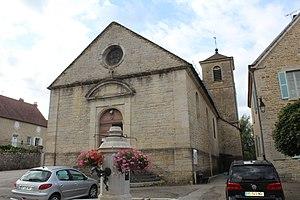
Église Saint-Léger de Gevingey.
Gevingey est une commune française située dans le département du Jura, en région Bourgogne-Franche-Comté. Les habitants se nomment les Gevingeois et Gevingeoises.